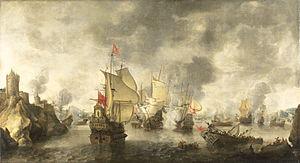
1649 est une année commune commençant un vendredi.
Cet article résume l'Histoire des Pays-Bas.